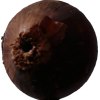
Label: red_onion